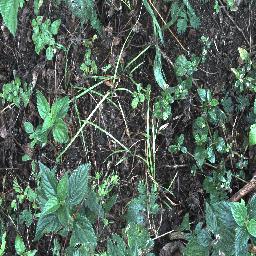
Label: lantana